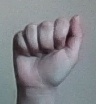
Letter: saad